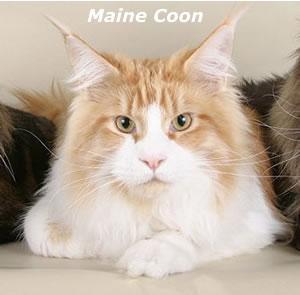
Maine Coon